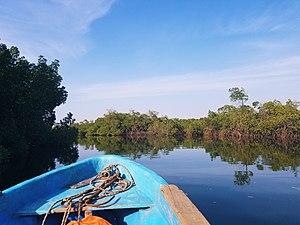
Toubacouta est un village du Sénégal, situé dans le Sine-Saloum à une quarantaine de kilomètres au sud de Foundiougne, entre Sokone et Karang Poste.